Robert Turner (defensive back)

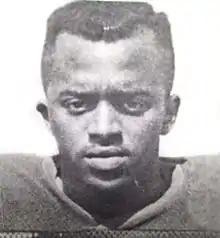
Robert "Showtime" Turner

Robert "Showtime" Turner Jr. (March 22, 1971 – May 19, 1991) was an American college football player.